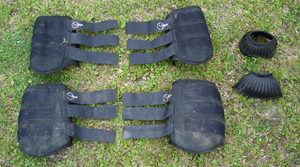
Protections utilisées lors d'un concours complet d'équitation sur le cross
Les guêtres sont des pièces servant à protéger les jambes d'une personne ou d'un cheval. Chez l'homme, elle a pour principale fonction la protection contre la boue et la saleté lors de randonnées ou d'activités extérieures.
Le concours complet d'équitation est un sport équestre qui regroupe en une seule discipline trois épreuves bien distinctes : une épreuve de saut d'obstacles, une épreuve de dressage et une épreuve spécifique : le cross ou cross-country. Créée à l'origine pour tester les capacités des chevaux destinés aux forces armées, cette épreuve a évolué peu à peu pour devenir une discipline équestre à part entière. Souvent qualifié de triathlon équestre, le CCE demande, contrairement à d'autres disciplines, une polyvalence de la part du cheval comme de son cavalier.